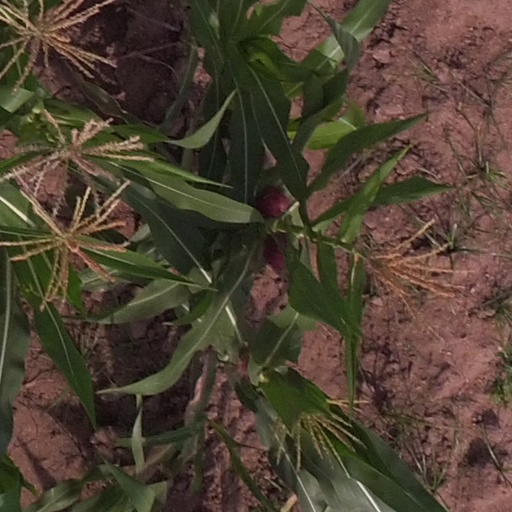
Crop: maize; corn